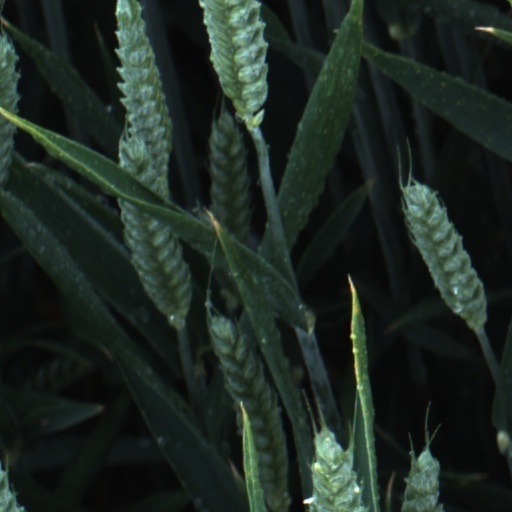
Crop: wheat